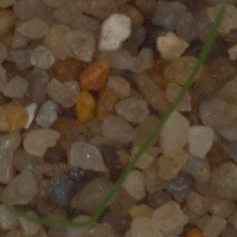
Label: loose_silkybent